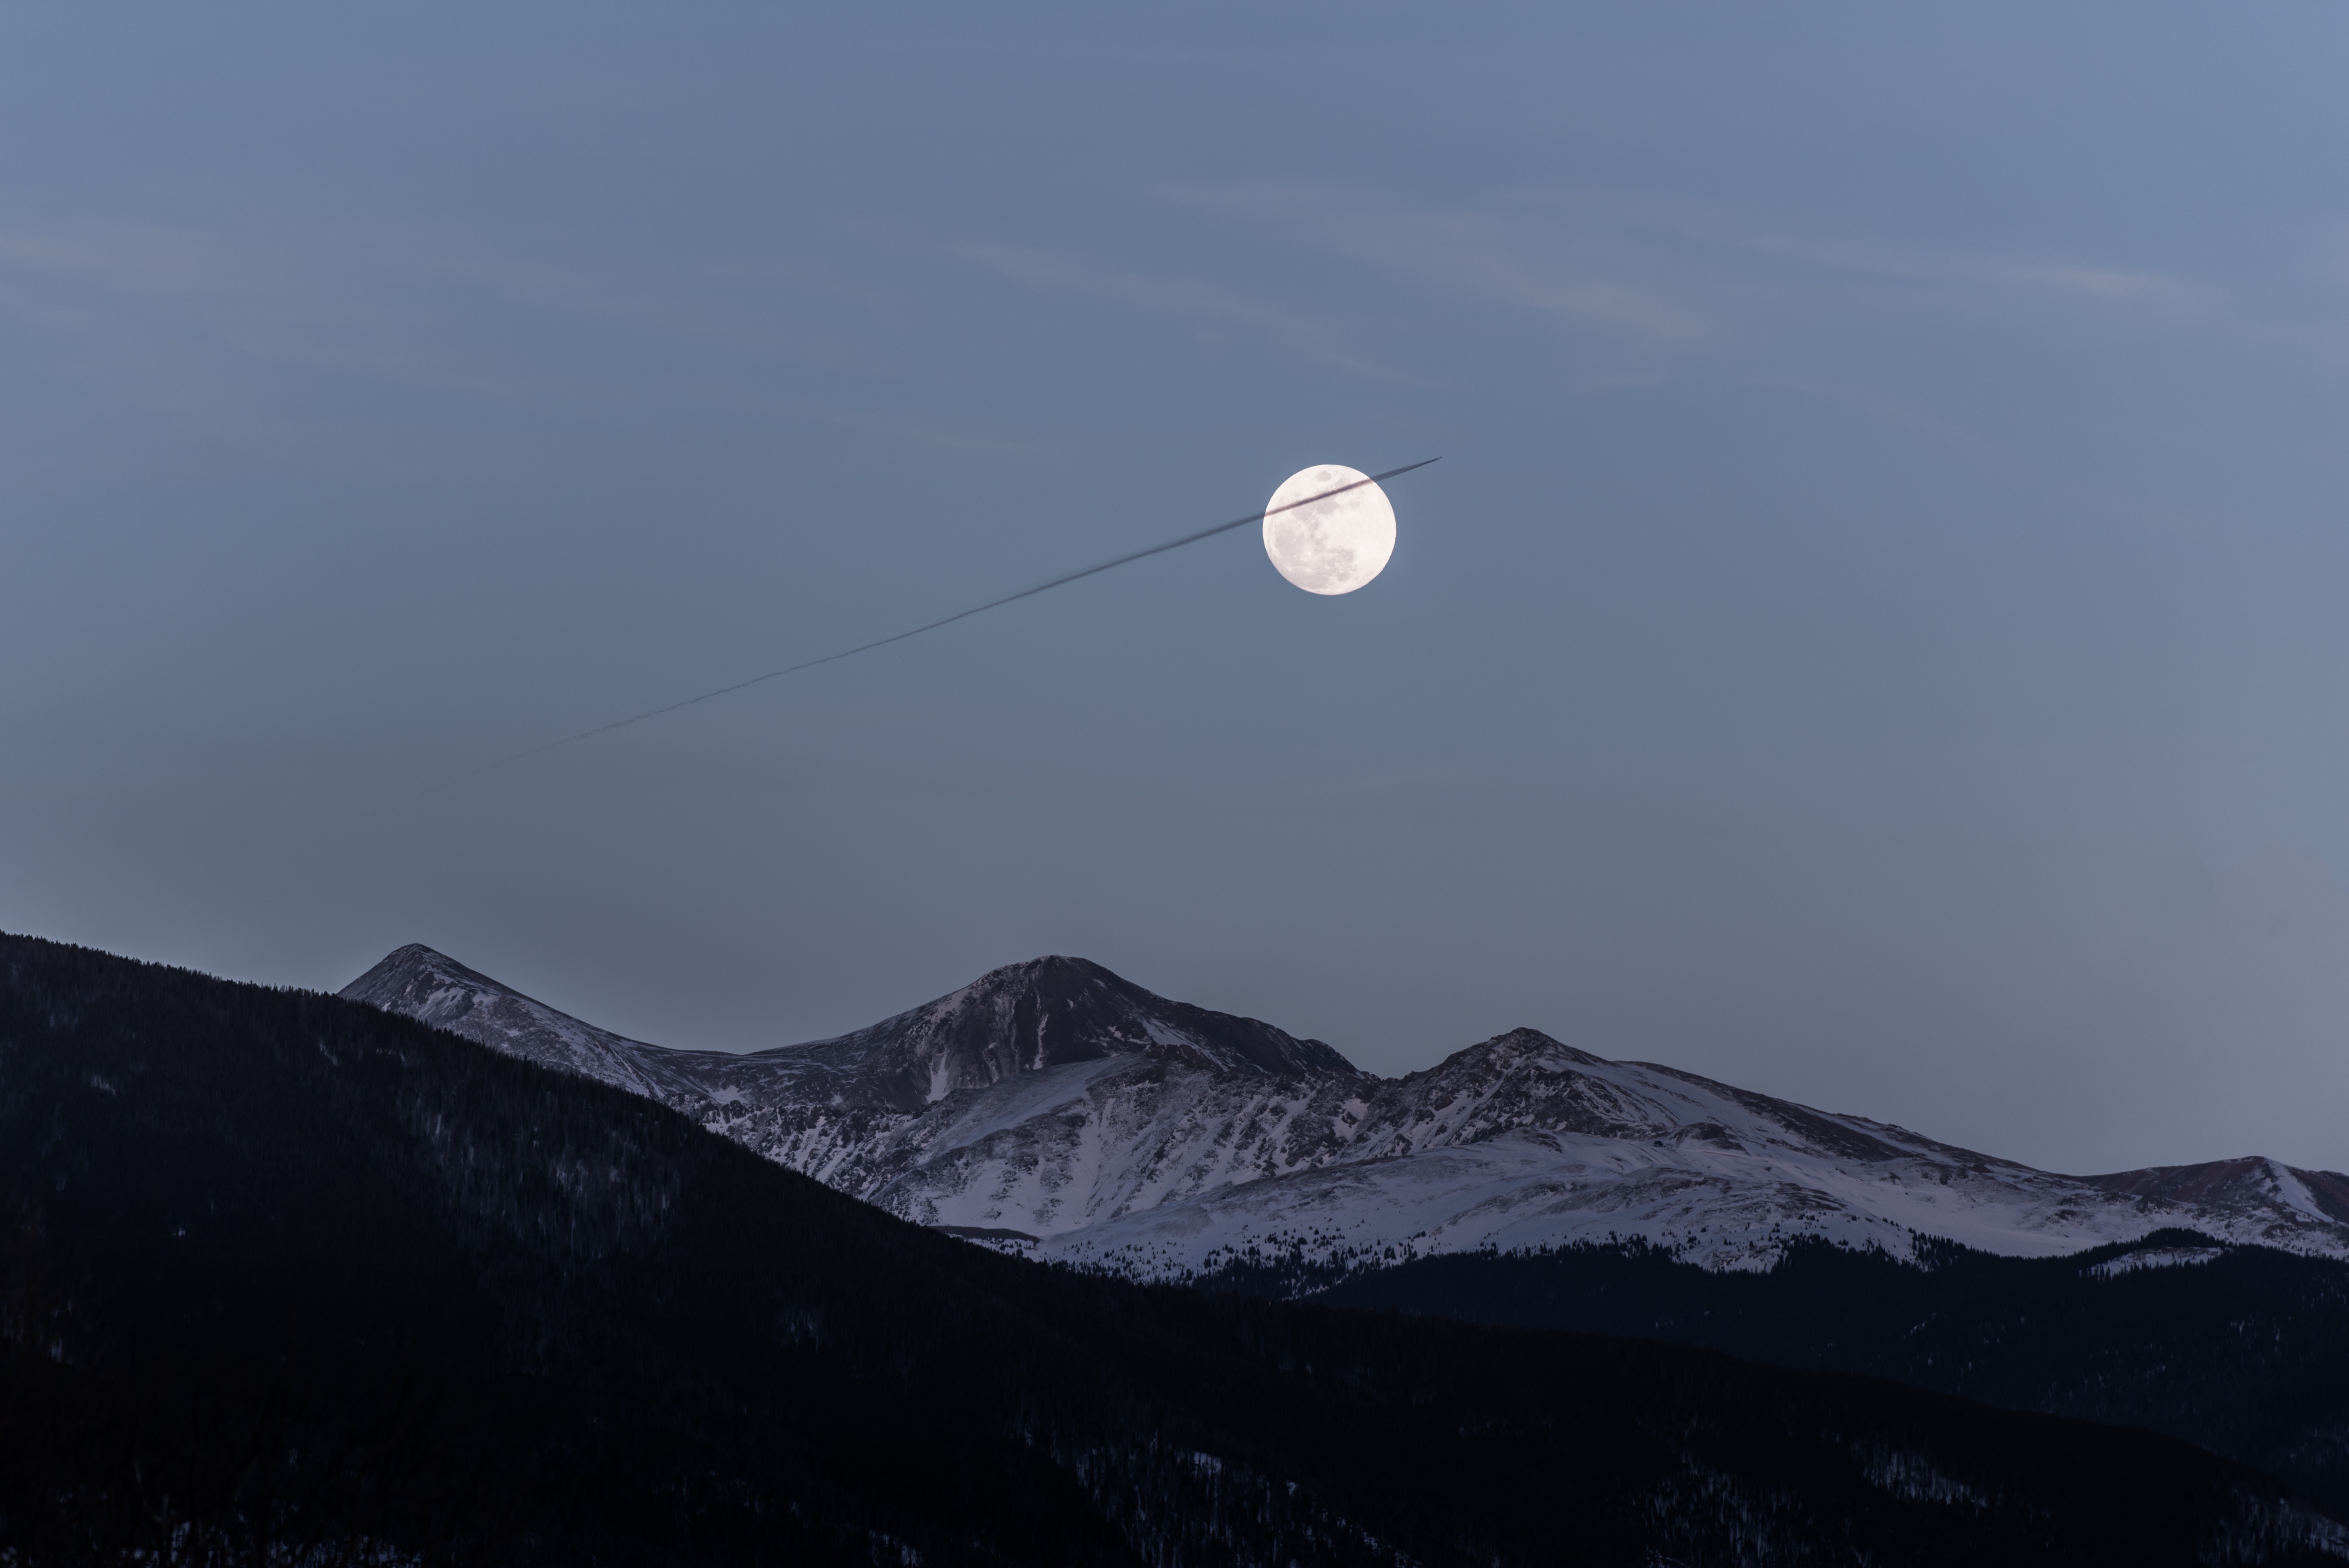
mountain, snow, winter, light, cloud, sky, sunlight, mountain range, weather, moon, full moon, moonlight, summit, astronomical object, atmospheric phenomenon, atmosphere of earth, mountainous landforms